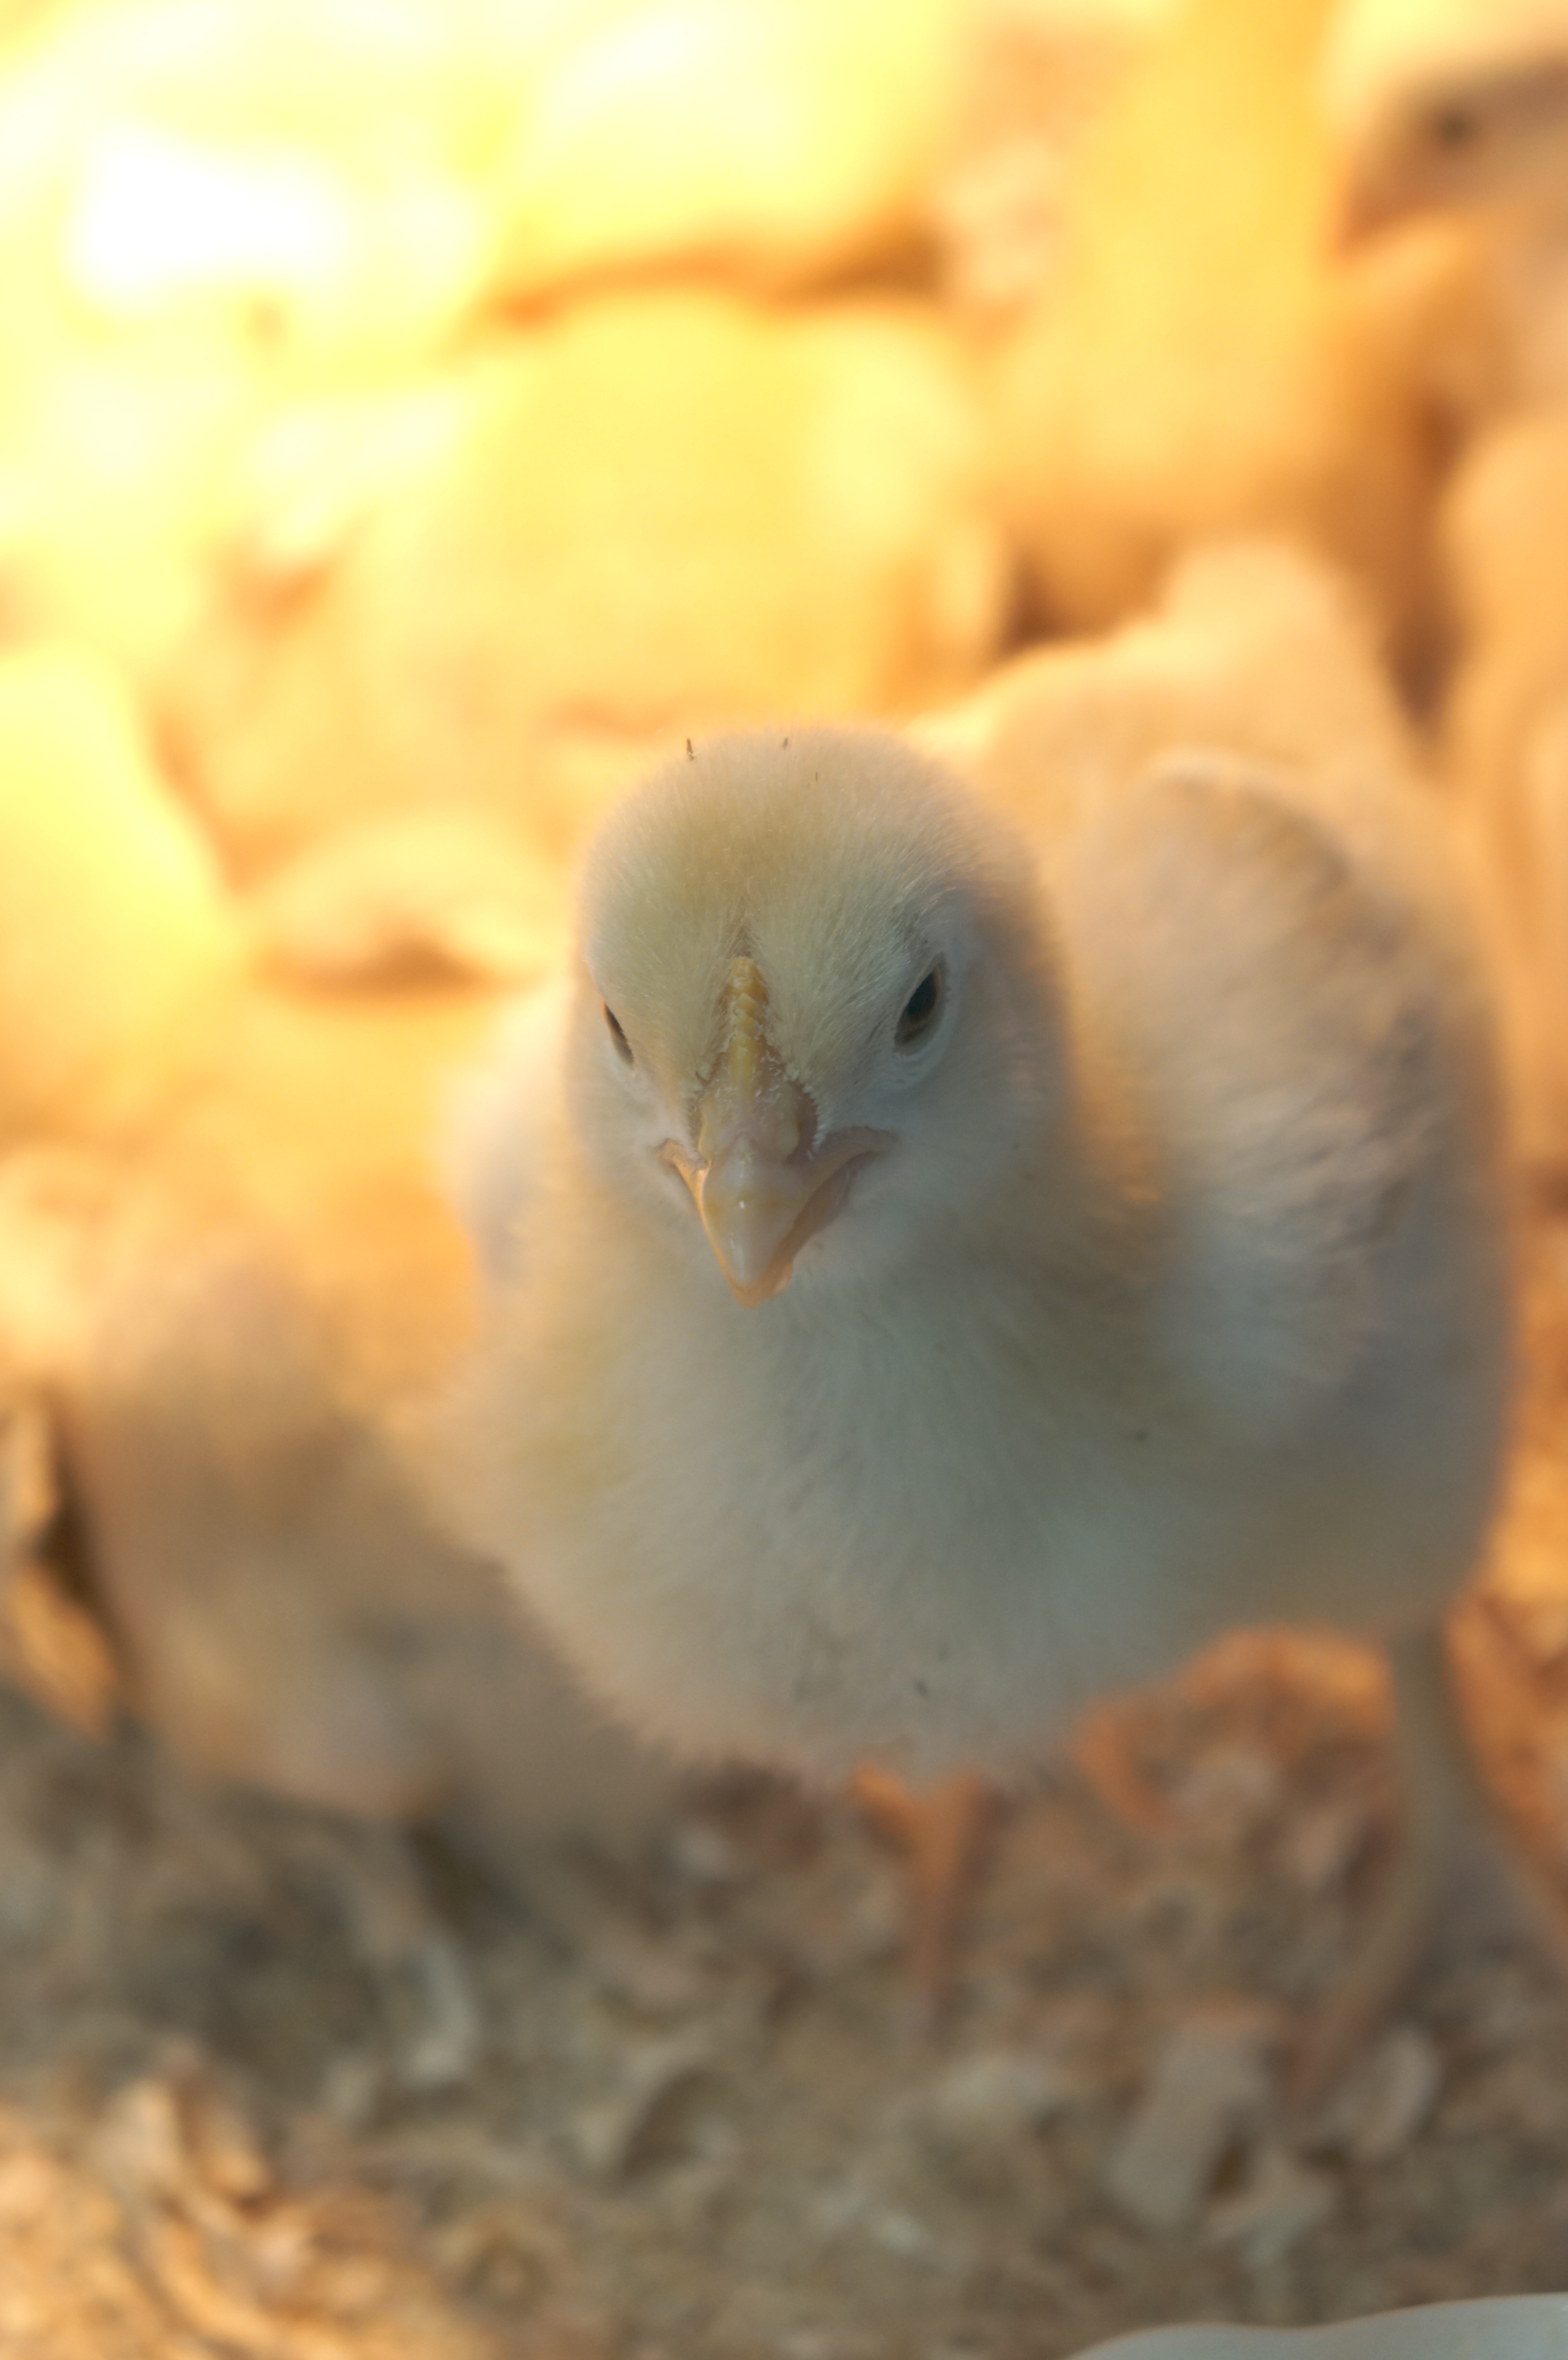
bird, animal, wildlife, beak, chicken, fauna, close up, duck, vertebrate, chick, water bird, macro photography, perching bird